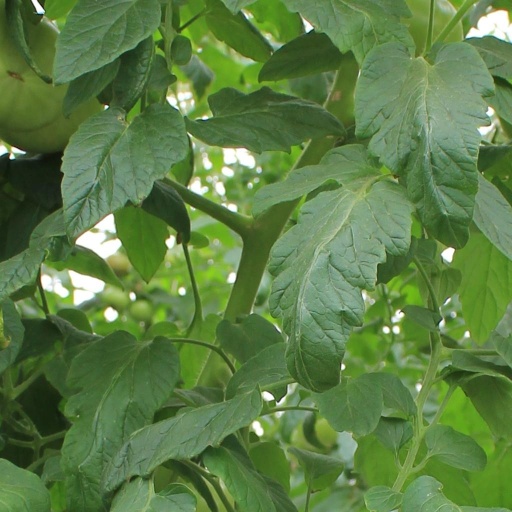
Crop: tomato